San Francisco City FC

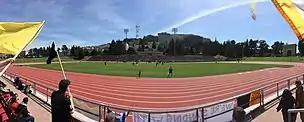
SF City in 2015 US Open Cup action against Cal FC at Kezar Stadium

In early 2015, with administration staff in place and membership on the rise, SF City approached dominant NorCal Premier Soccer League side Ticket Arsenal FC about merging its on-pitch talent, which included many former NCAA Division 1 players and some former Major League Soccer prospects, with SF City's organizational and supporter infrastructure. The merger was executed on the eve of the semifinal of the regional US Open Cup qualifying tournament.